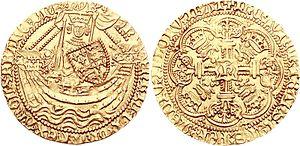
Le noble d'or est une unité monétaire utilisée en Angleterre, notamment sous le règne de Henry V, de 1413 à 1422.....